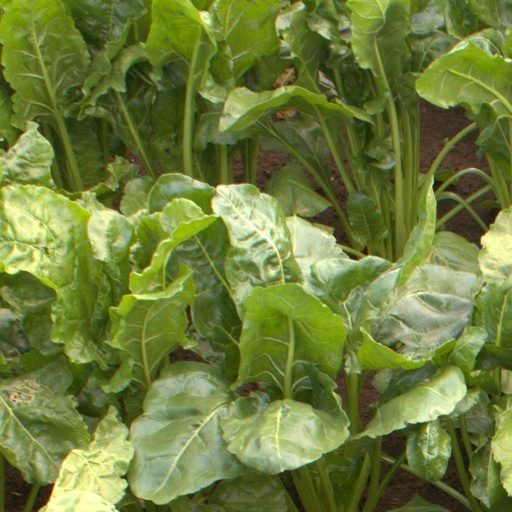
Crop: sugar beet